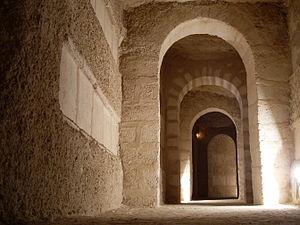
Catacombes de Sousse
Cette liste des monuments classés du gouvernorat de Sousse est une liste des monuments historiques et archéologiques protégés et classés du gouvernorat de Sousse établie par l'Institut national du patrimoine de Tunisie.